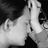
Emotion: neutral